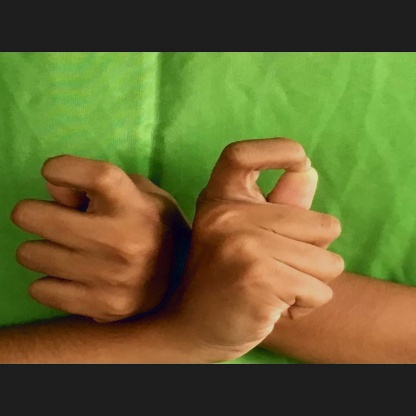
Mudra: Berunda